List of presidents of Rutgers University

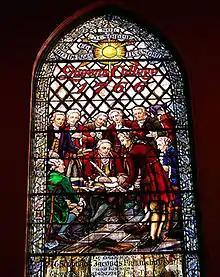
A stained-glass window in Kirkpatrick Chapel, given by the Frelinghuysen family, depicts the signing of the Queen's College charter in 1766.

The President of Rutgers, The State University of New Jersey (informally called Rutgers University) is the chief administrator of Rutgers, The State University of New Jersey. Rutgers was founded by clergymen affiliated with the Dutch Reformed Church in 1766 as "Queen's College" and was the eighth-oldest of nine colleges established during the American colonial period. Before 1956, Rutgers was a small liberal arts college and became a full university in 1924 with the offering of graduate degree programs and the establishment of professional schools. Today, Rutgers is a public research university with three campuses in the state located in New Brunswick and Piscataway, Newark, and Camden. The state's flagship university with approximately 65,000 students and employing 20,000 faculty and staff members, Rutgers is the largest institution for higher education in New Jersey.